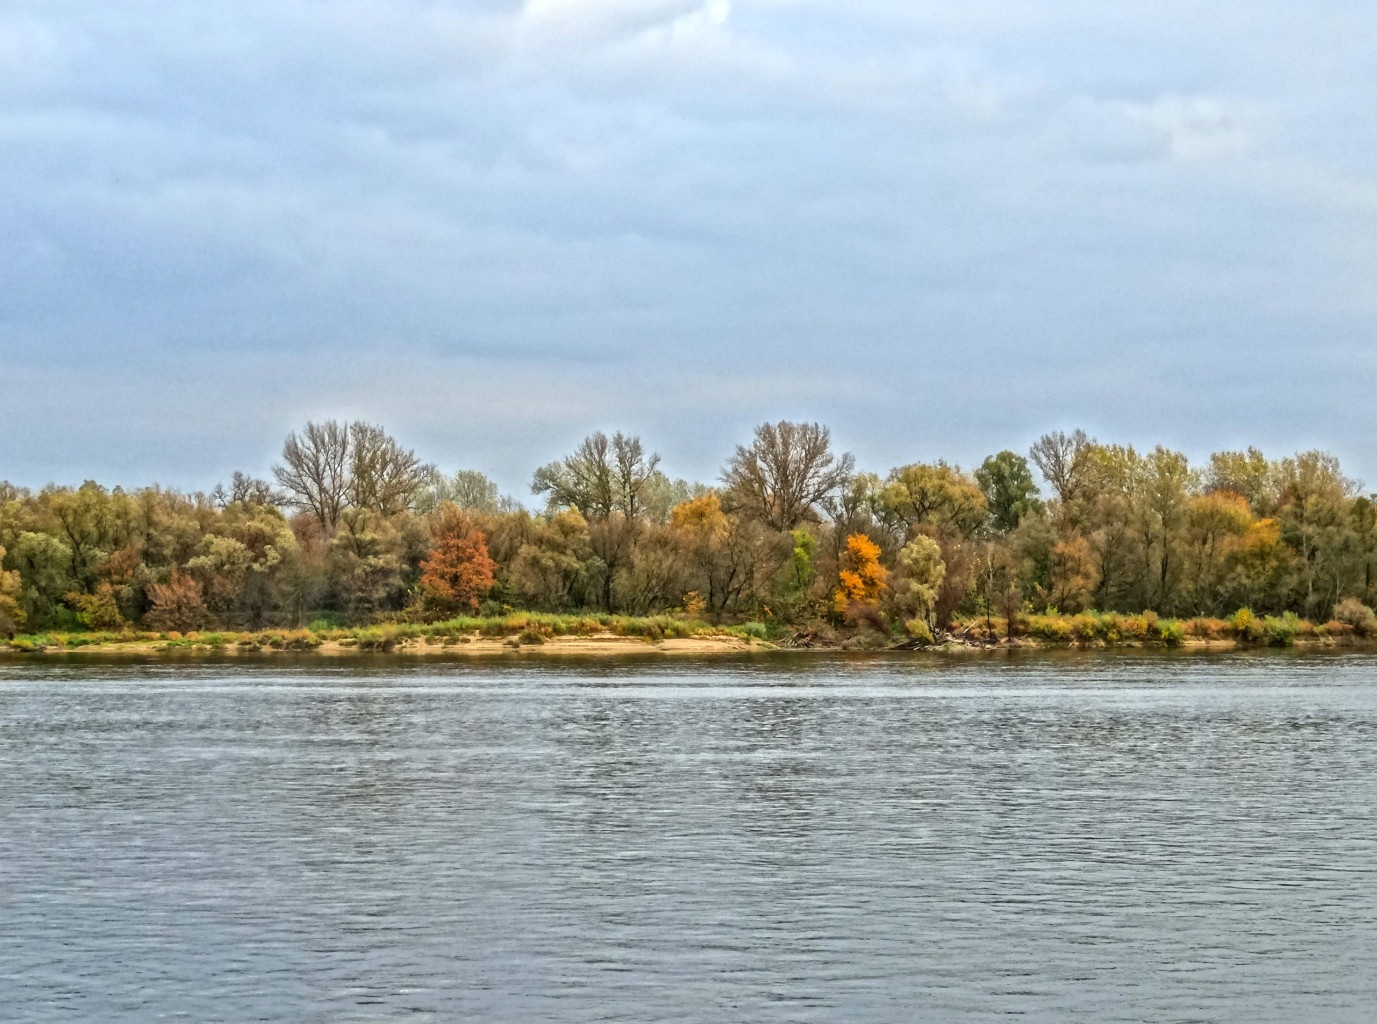
landscape, tree, water, nature, marsh, shore, lake, river, pond, bay, reservoir, body of water, trees, boating, poland, wetland, habitat, loch, vistula, bydgoszcz